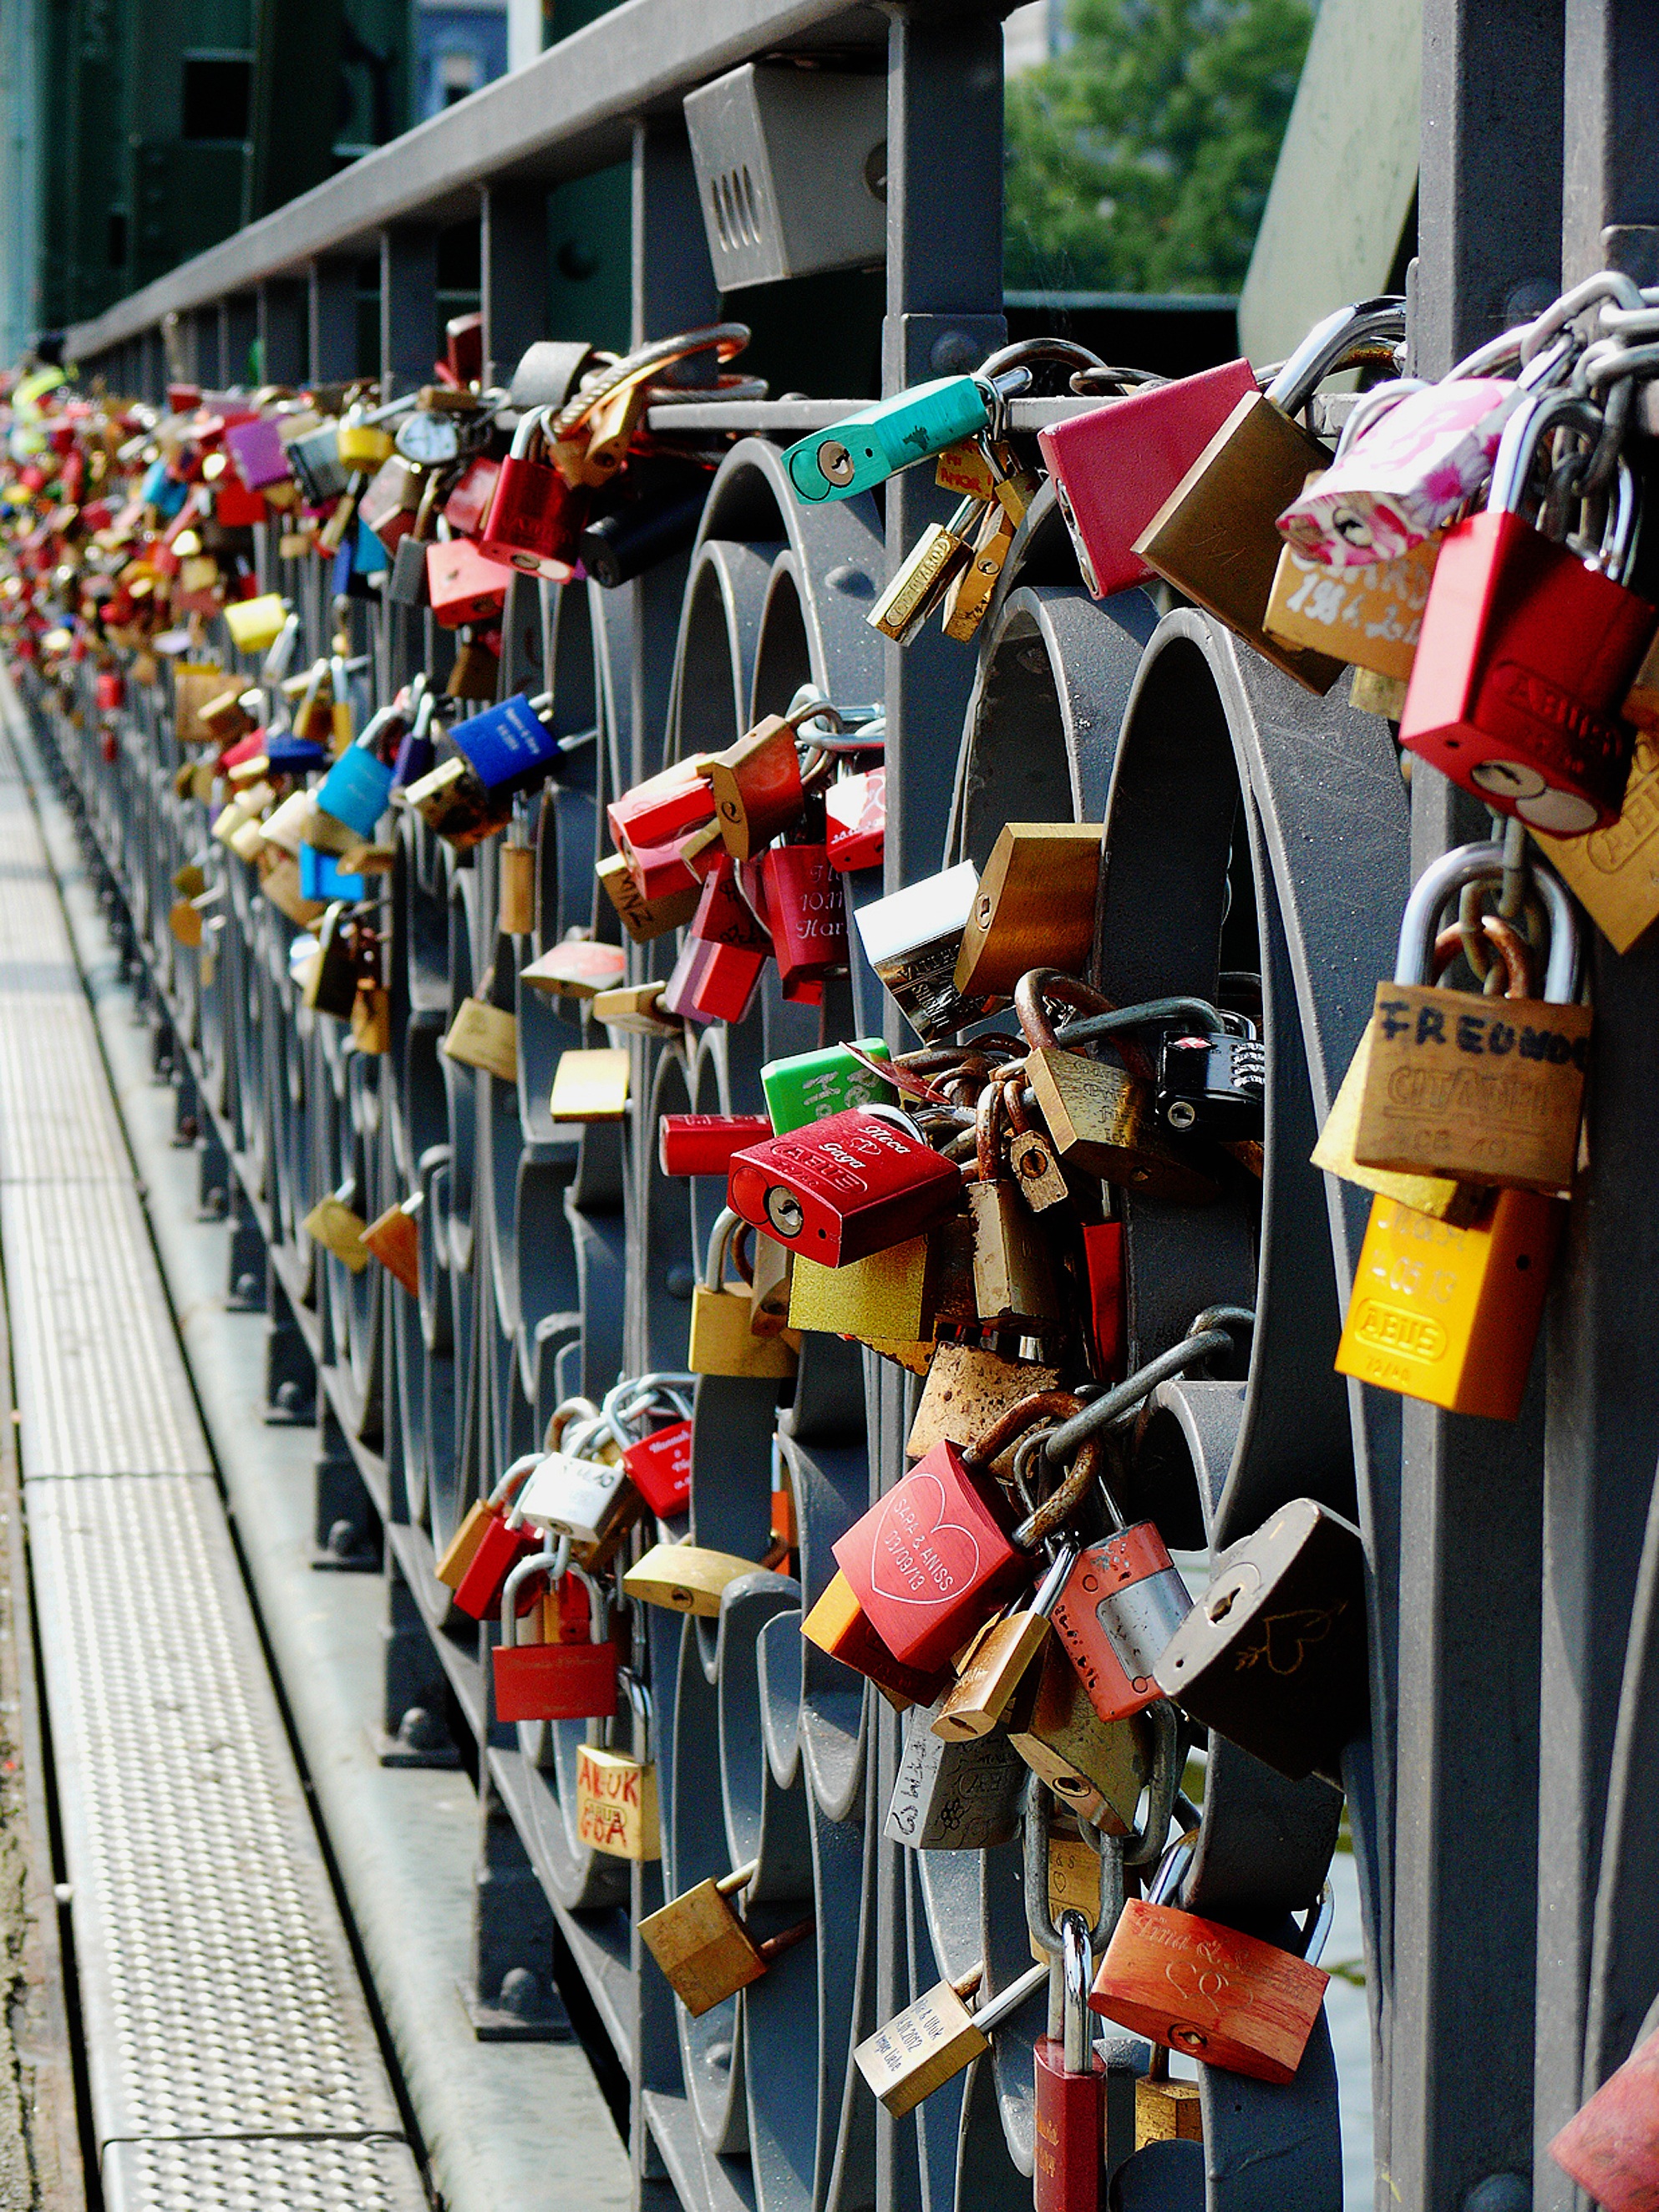
bridge, love, symbol, color, metal, romantic, shopping, toy, grid, castles, love symbol, padlocks, love castle, love locks, friendship palace